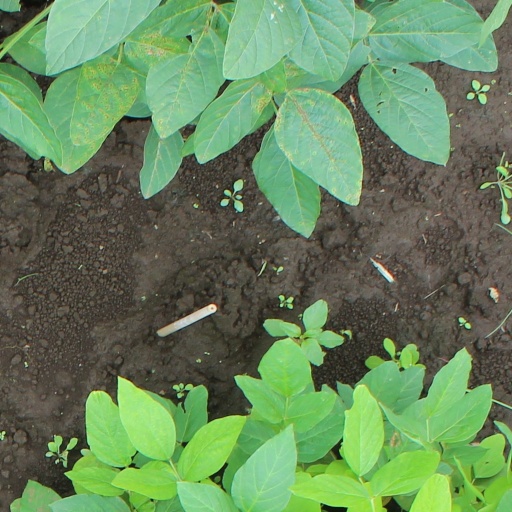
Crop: soybean